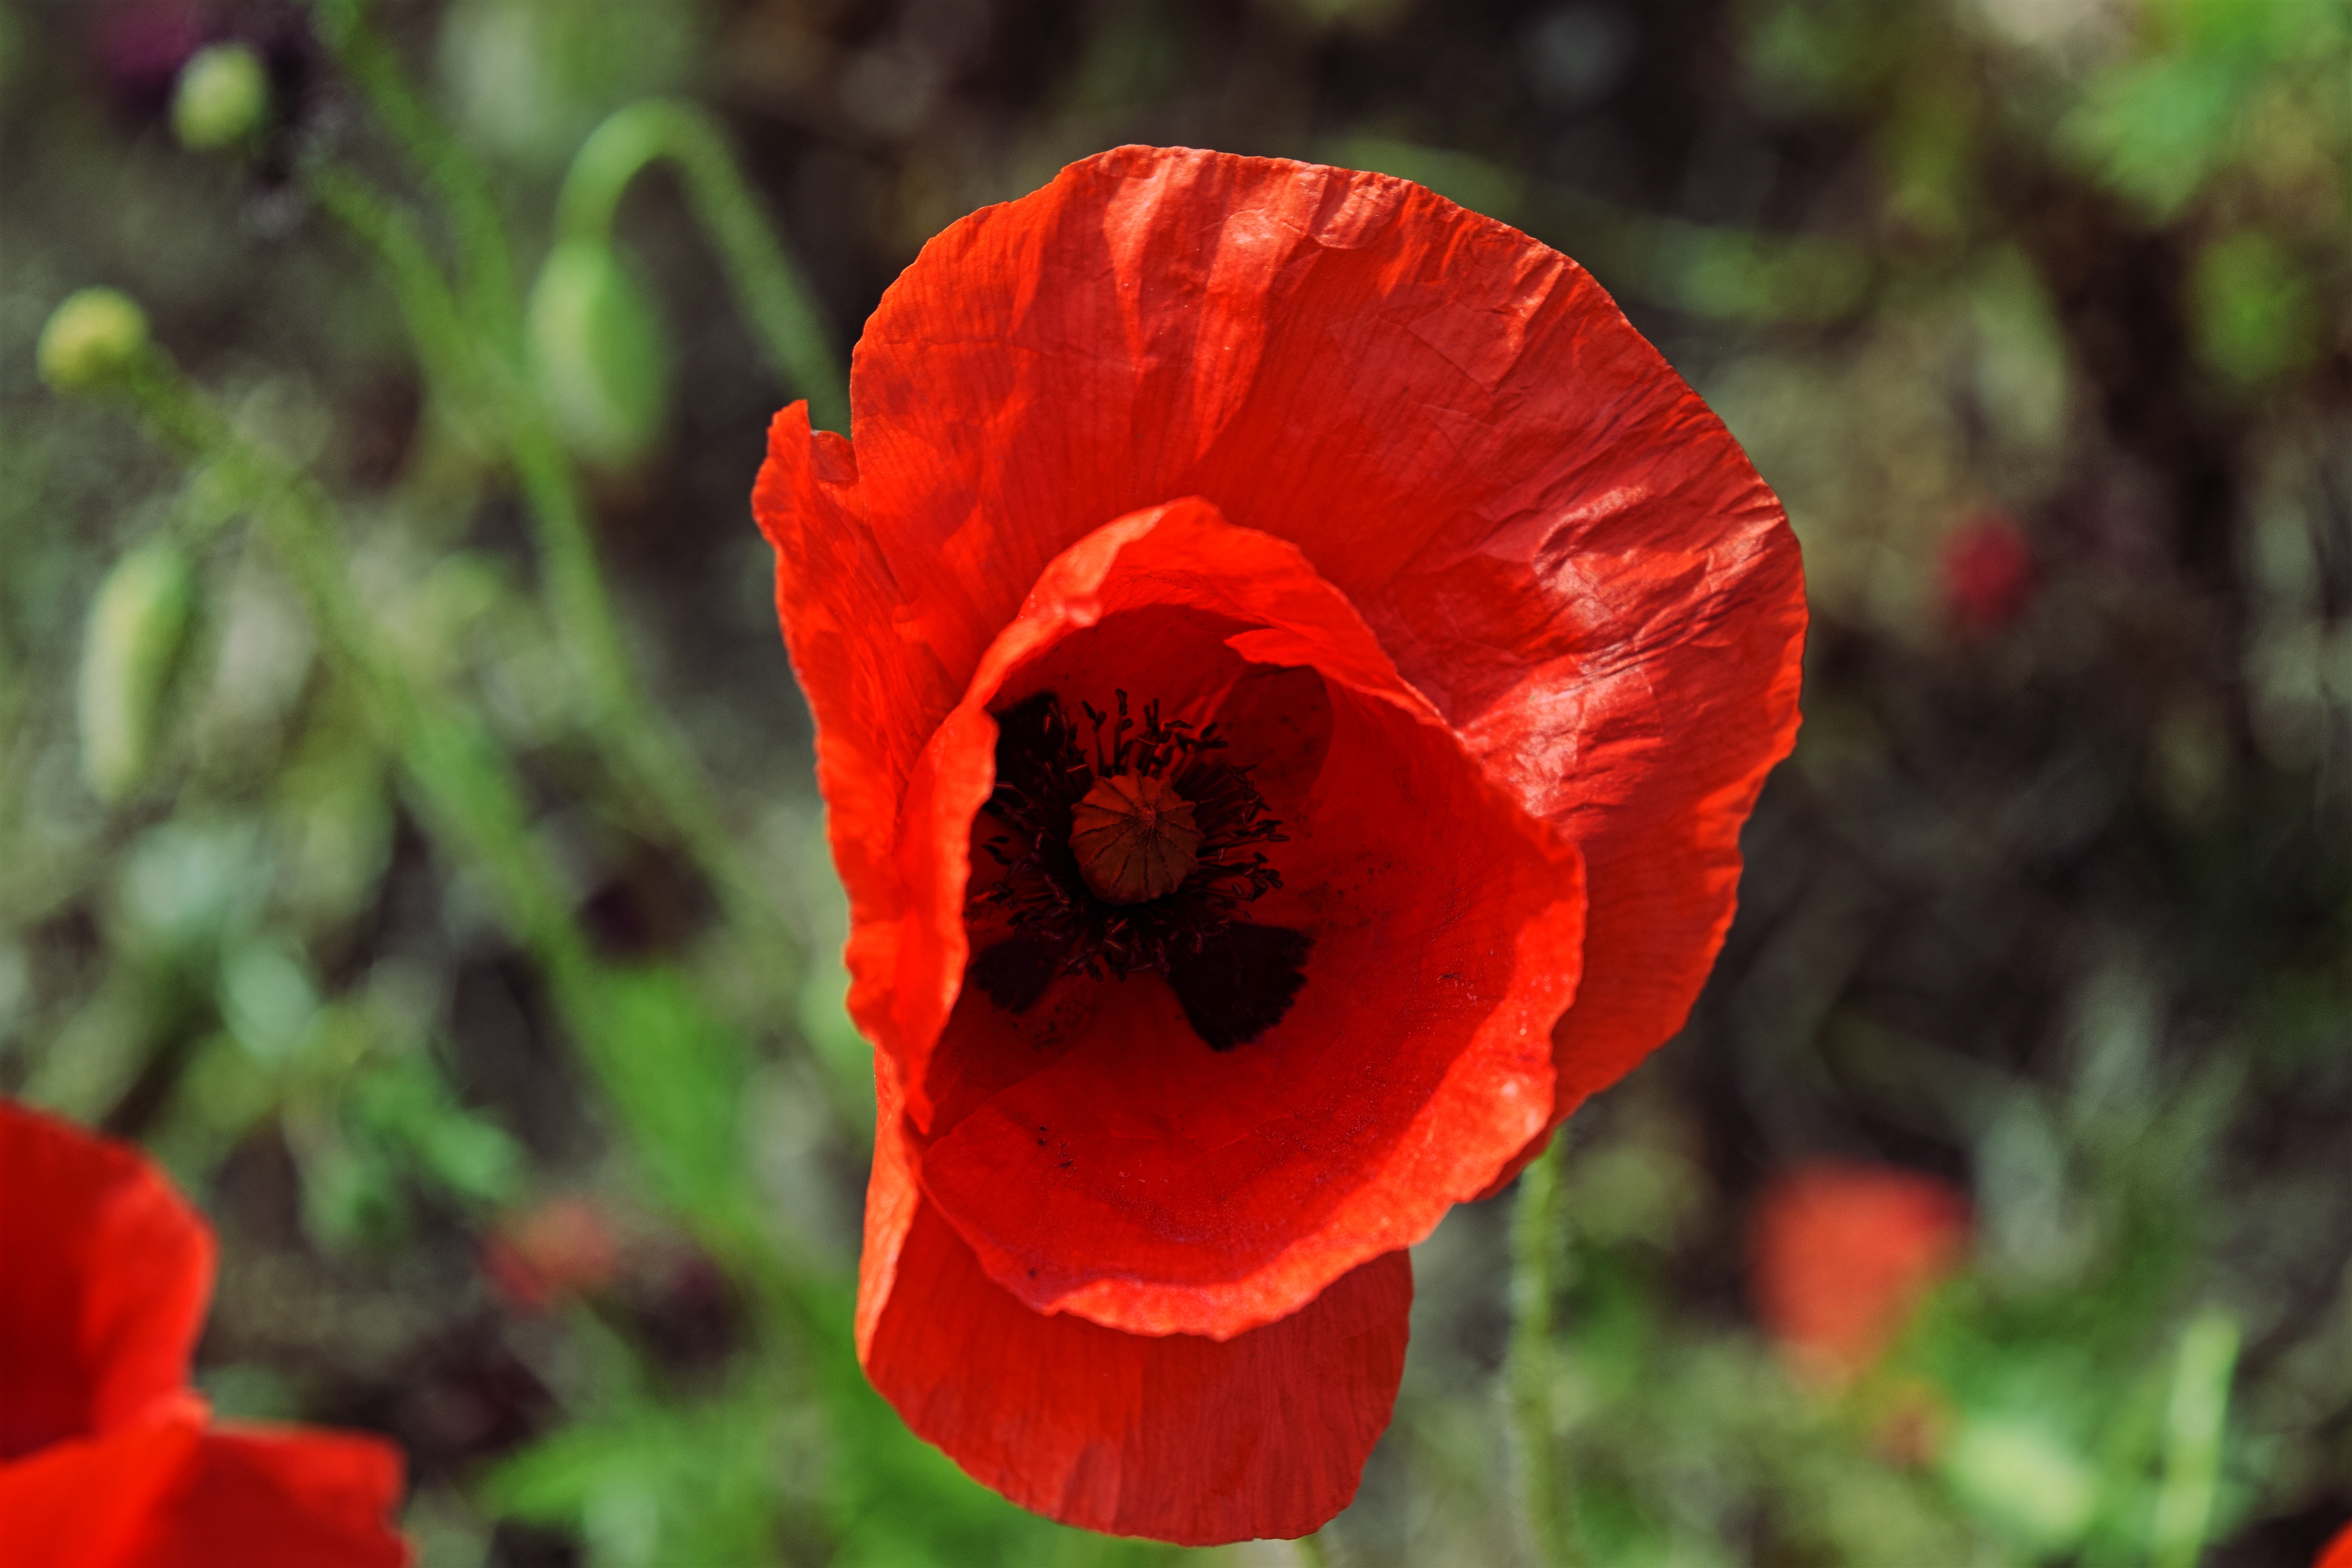
flower, red, nature, plant, flora, poppy, coquelicot, poppy family, botany, land plant, macro photography, petal, flowering plant, wildflower, plant stem, annual plant